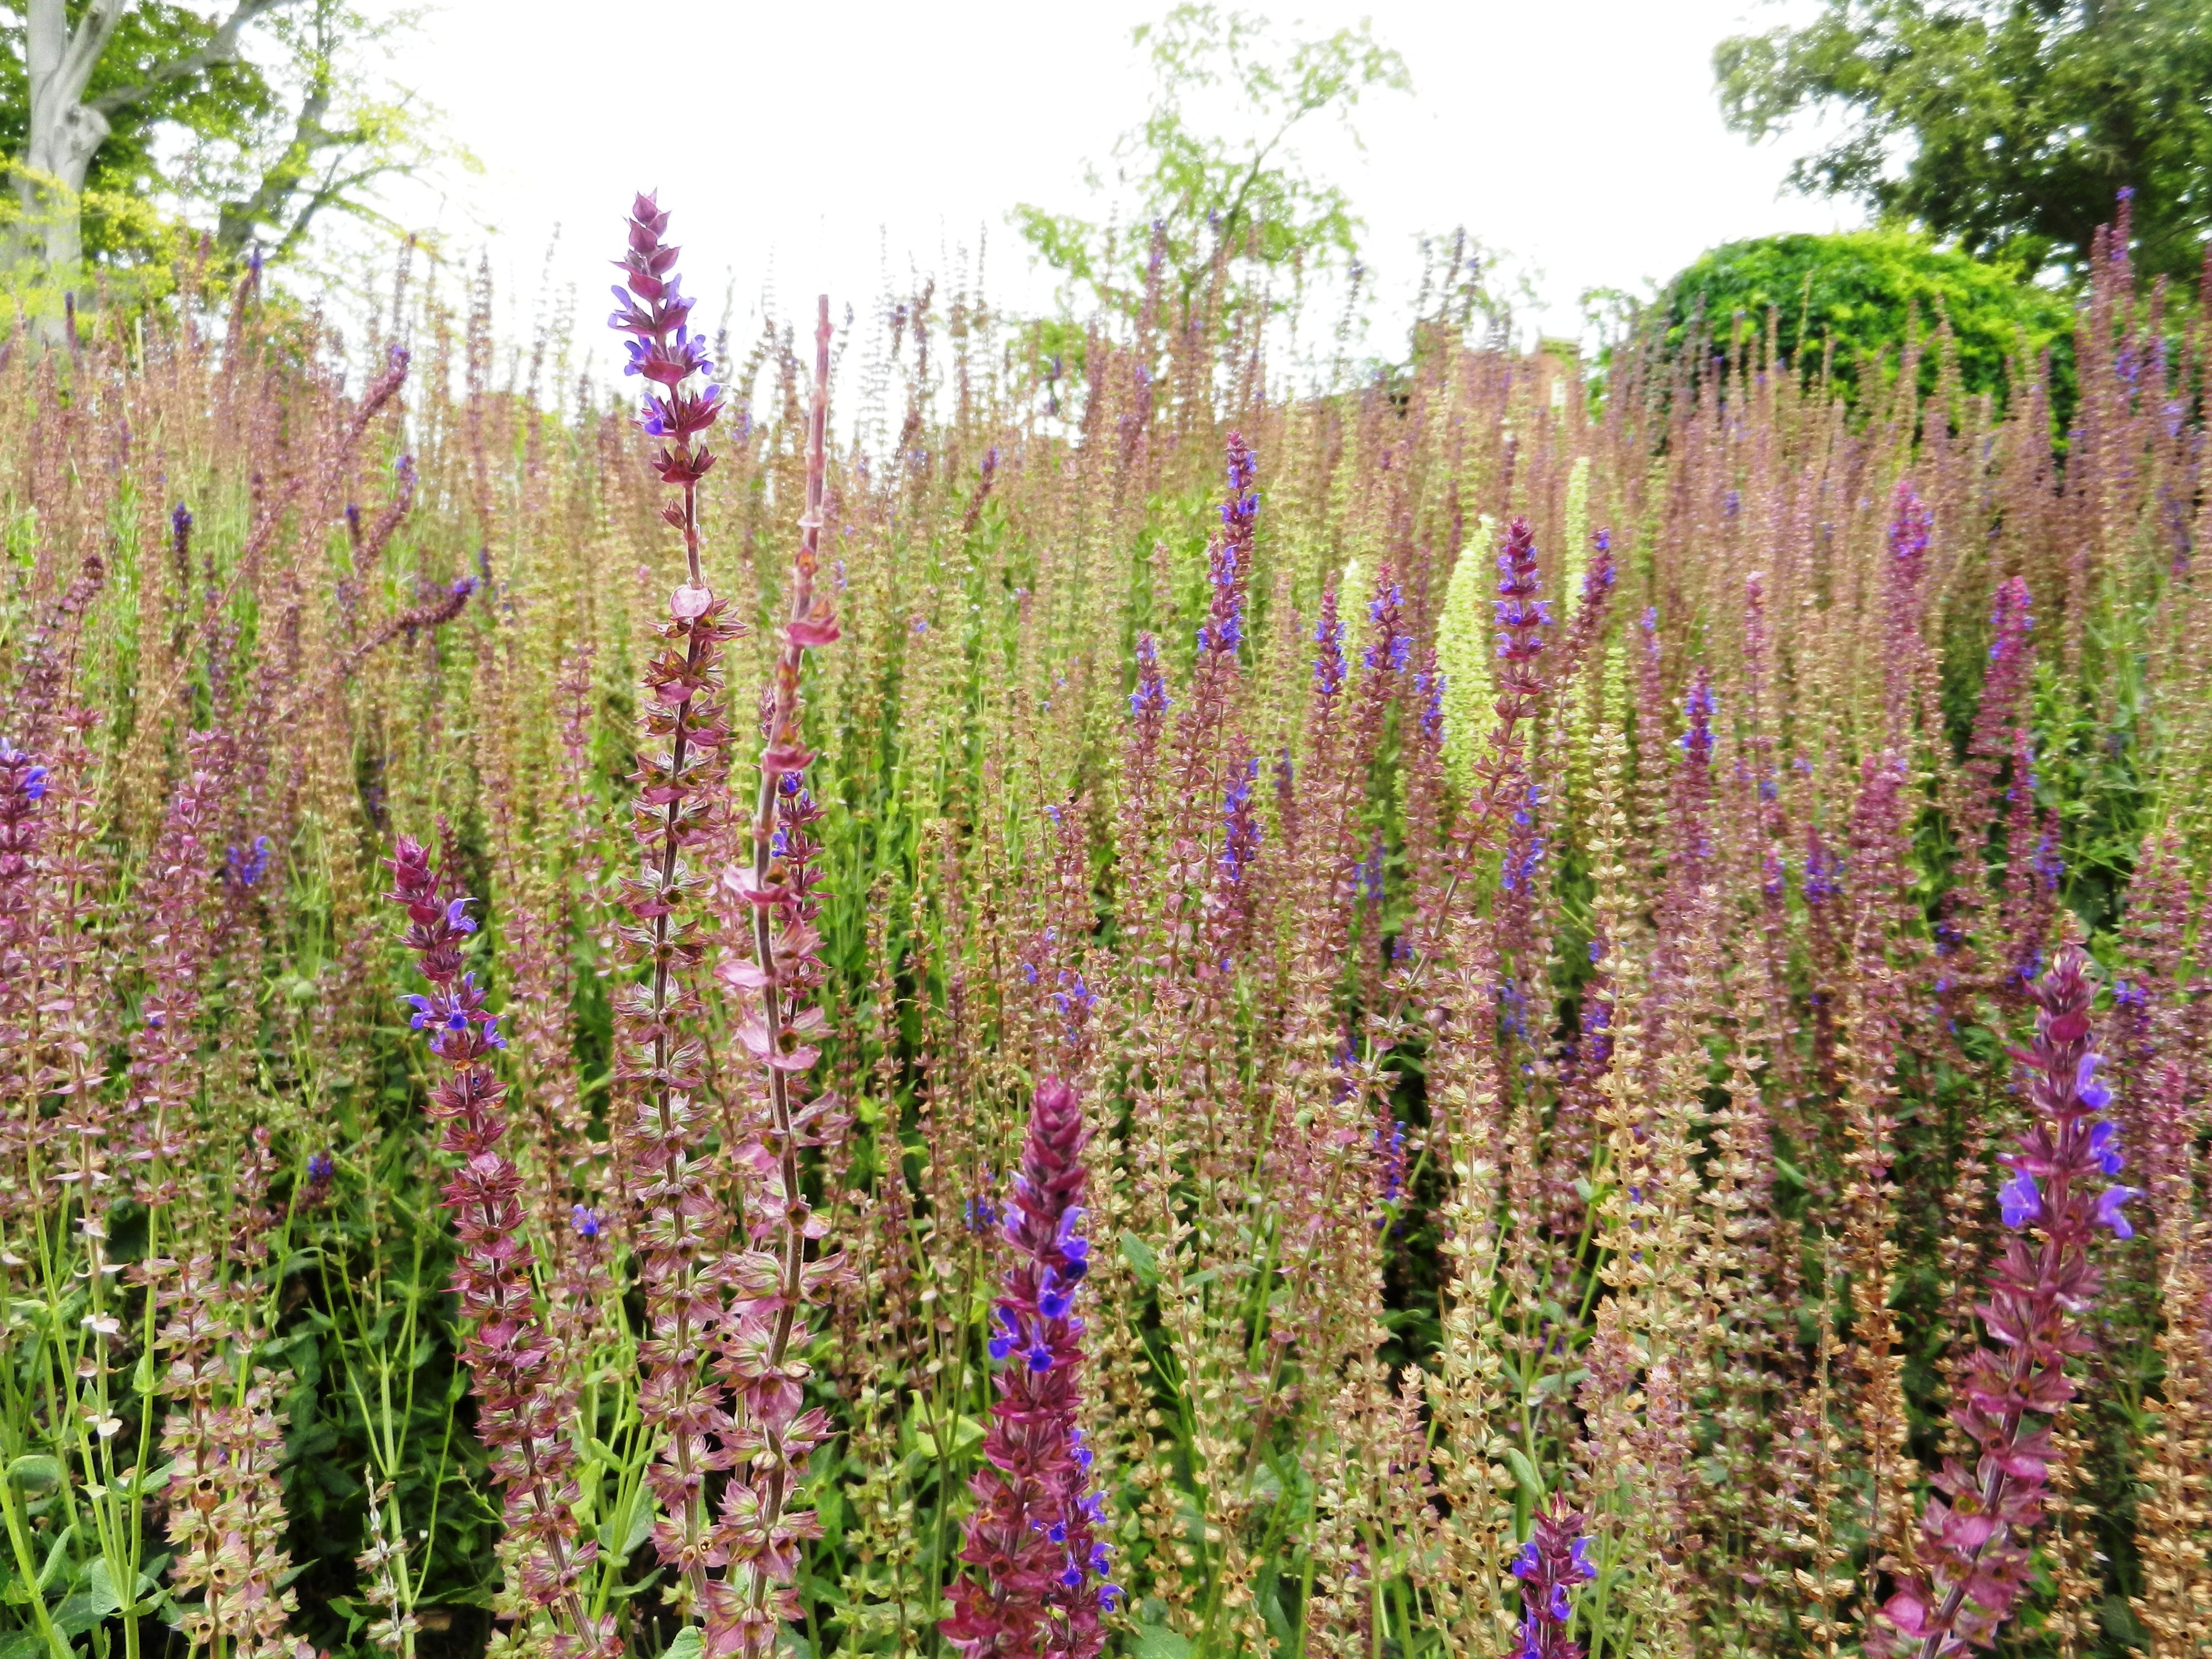
nature, grass, plant, field, meadow, prairie, flower, purple, spring, herb, crop, botany, blooming, garden, flora, lavender, plants, wildflower, purple flowers, shrub, violet, flourishing, wetland, purple flower, ecosystem, lupin, flowering plant, field of lavender, grass family, land plant